Soochow University (Suzhou)

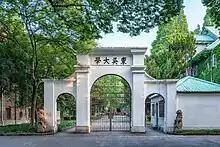
Old Gate

The university consists of 6 campuses covering an area of 135 hectares and with 940,000 square meters of building area. The main and most beautiful campus is located at No.1 Shizi Street. The total enrollment is more than 39,000 students, including more than 28,000 graduates/undergraduates and more than 11,000 adult students of formal education.